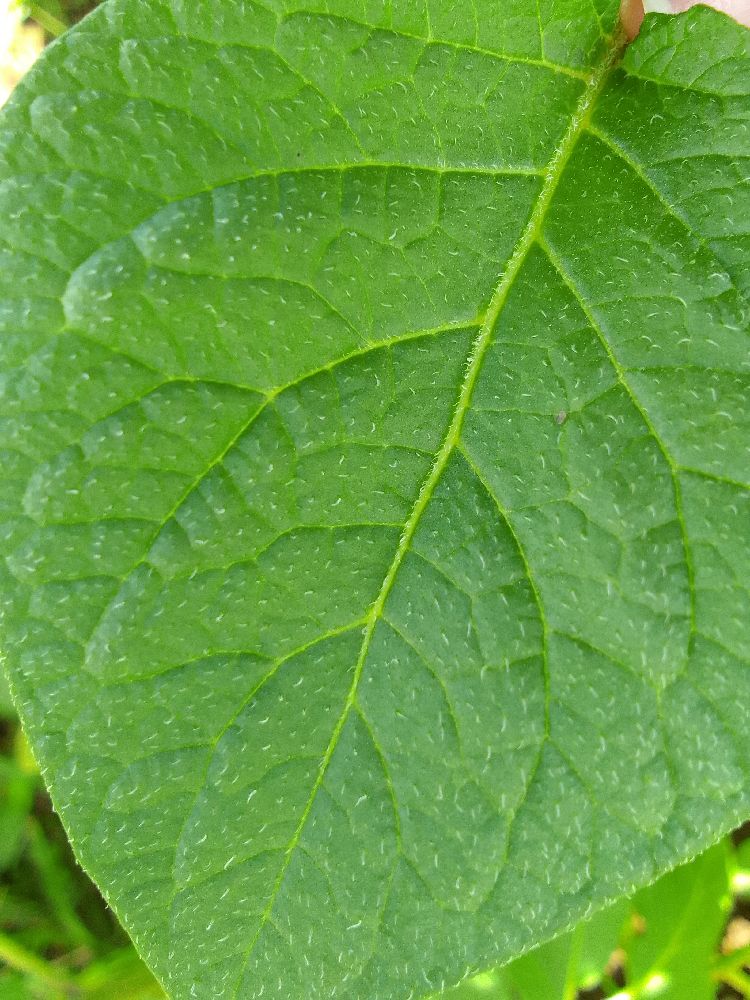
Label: Healthy